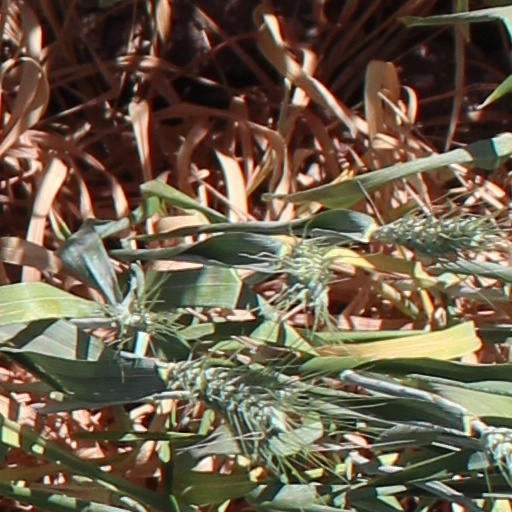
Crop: wheat